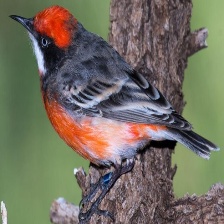
Species: CRIMSON CHAT
Scientific name: EPTHIANURA TRICOLOR